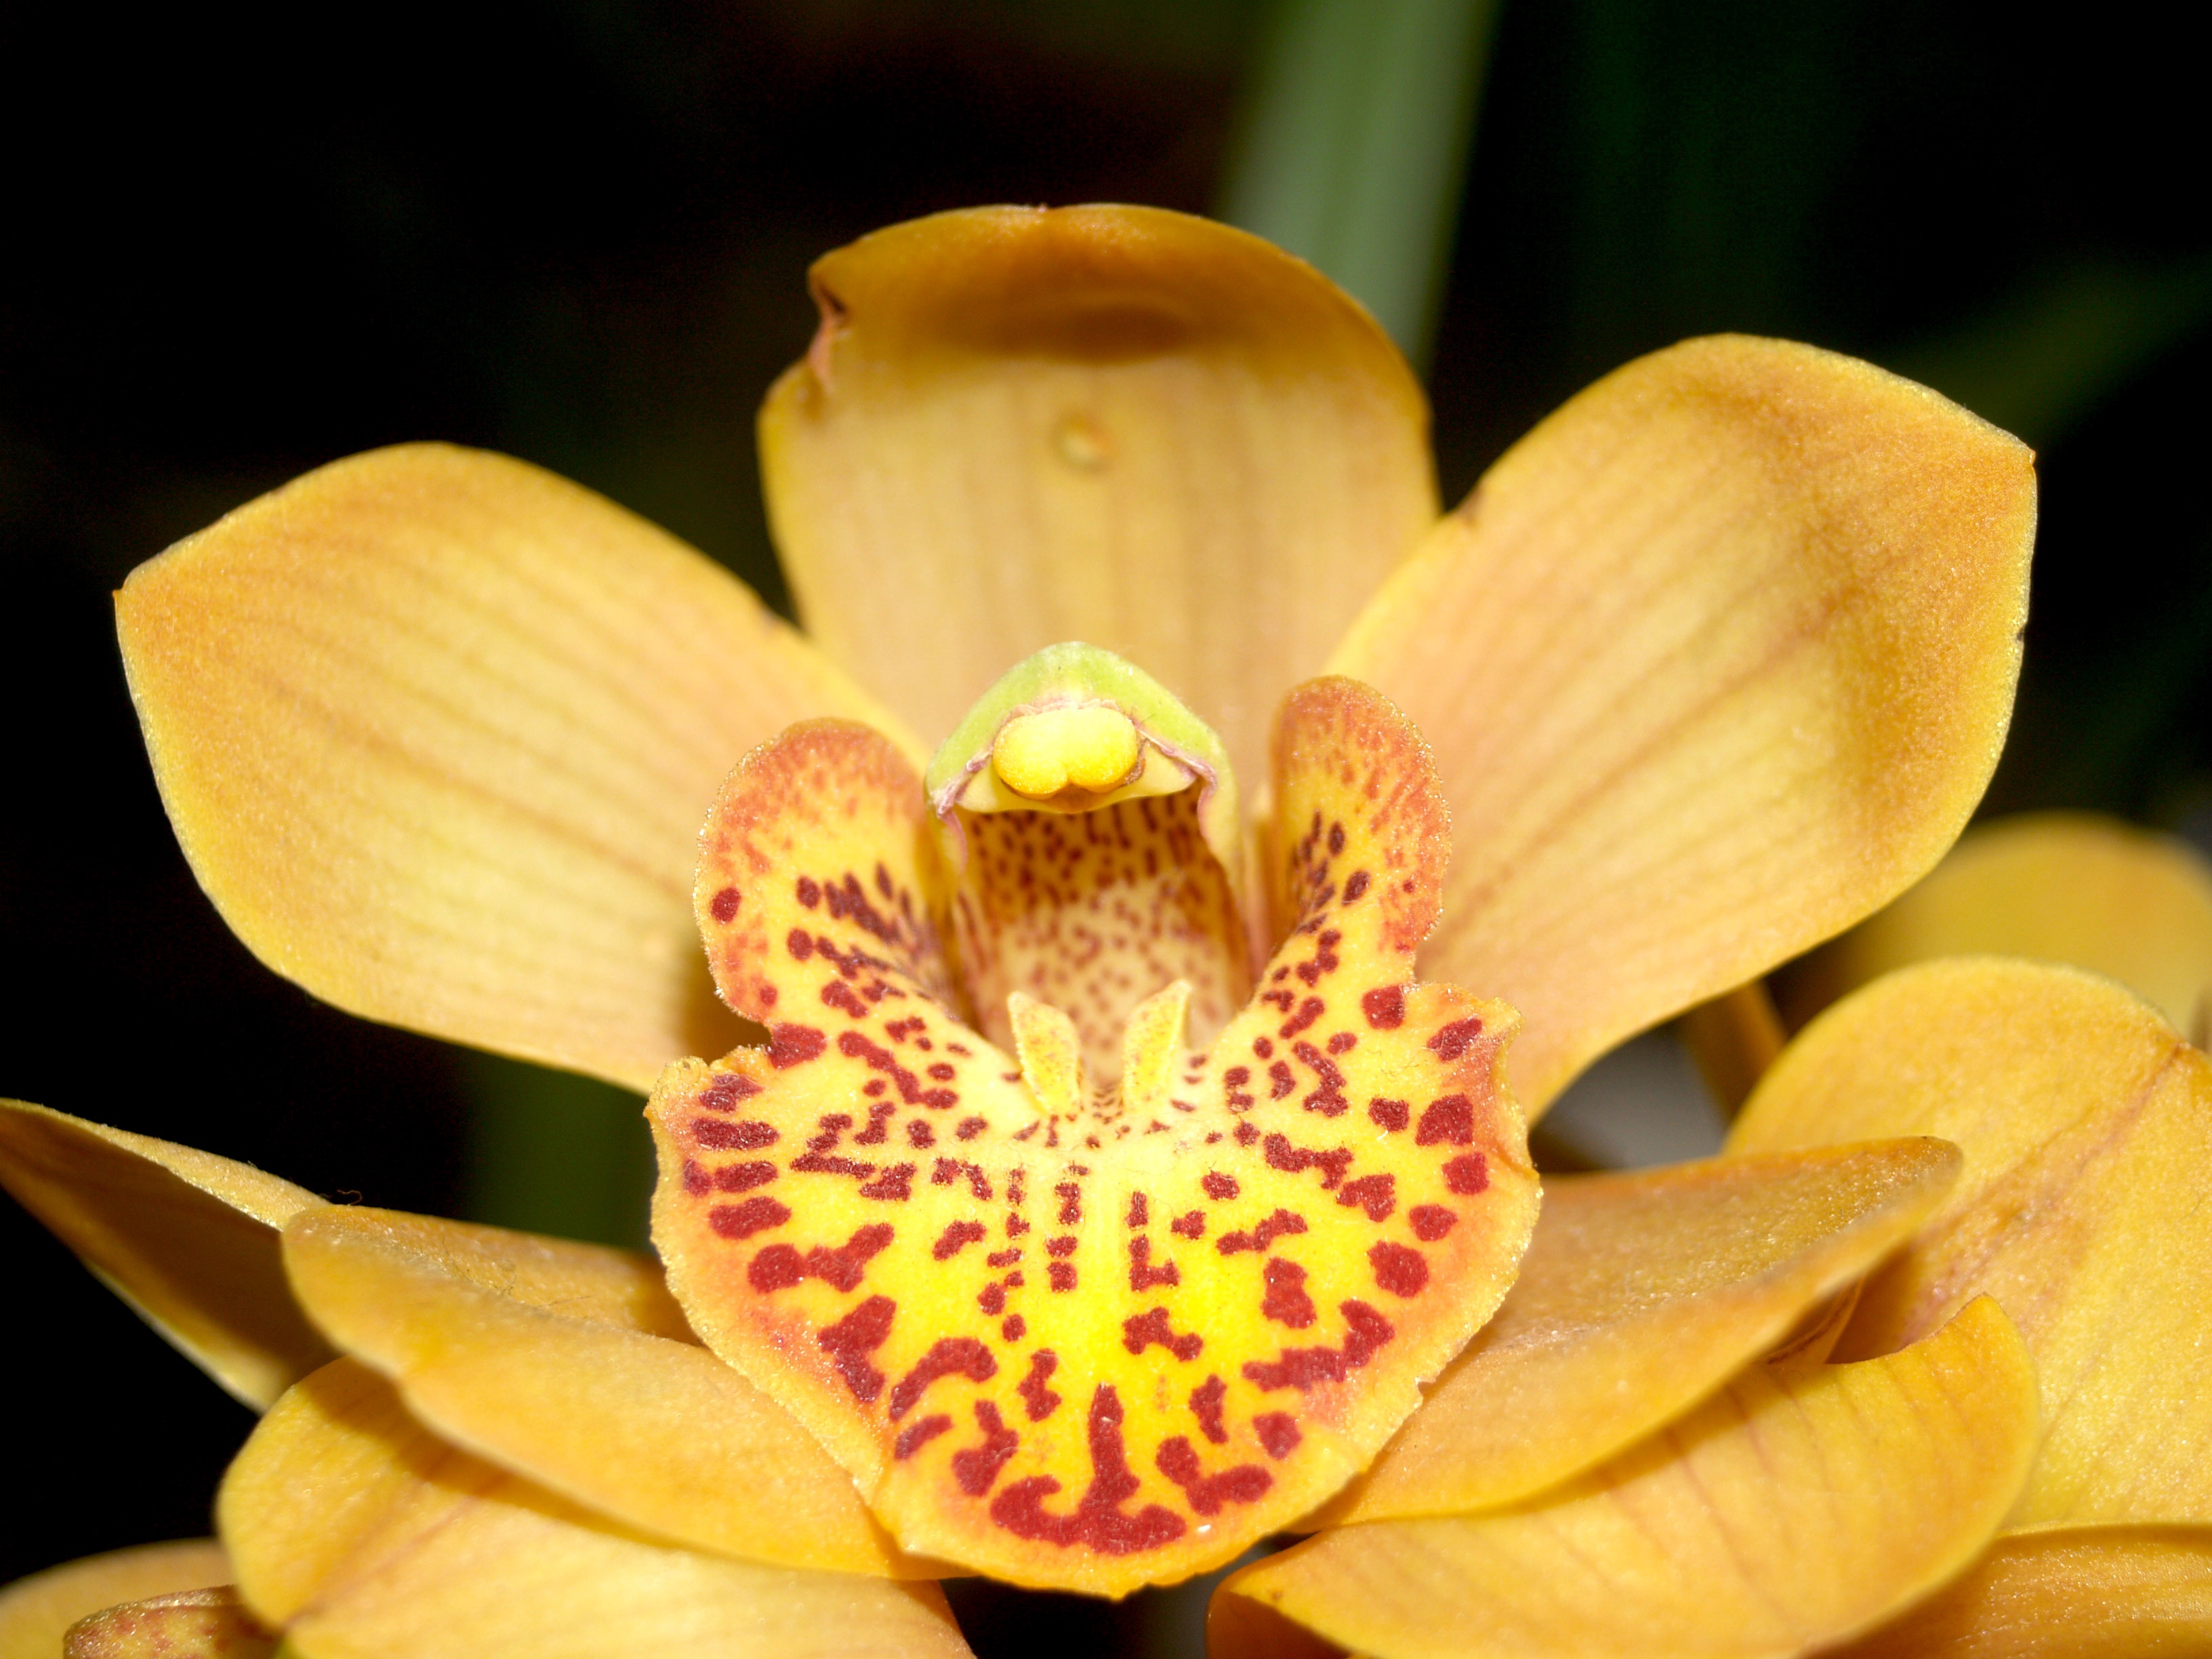
nature, branch, blossom, growth, plant, photography, flower, purple, petal, bloom, summer, floral, daisy, foliage, bouquet, decoration, spring, tropical, lush, color, natural, clean, botany, yellow, pink, flora, botanical, orchid, close up, luxury, ornate, decorative, violet, blowing, bright, head, beautiful, conservation, event, exotic, bud, oriental, elegance, individual, carpel, macro photography, flowering plant, phalanxes, plant stem, land plant, moth orchid